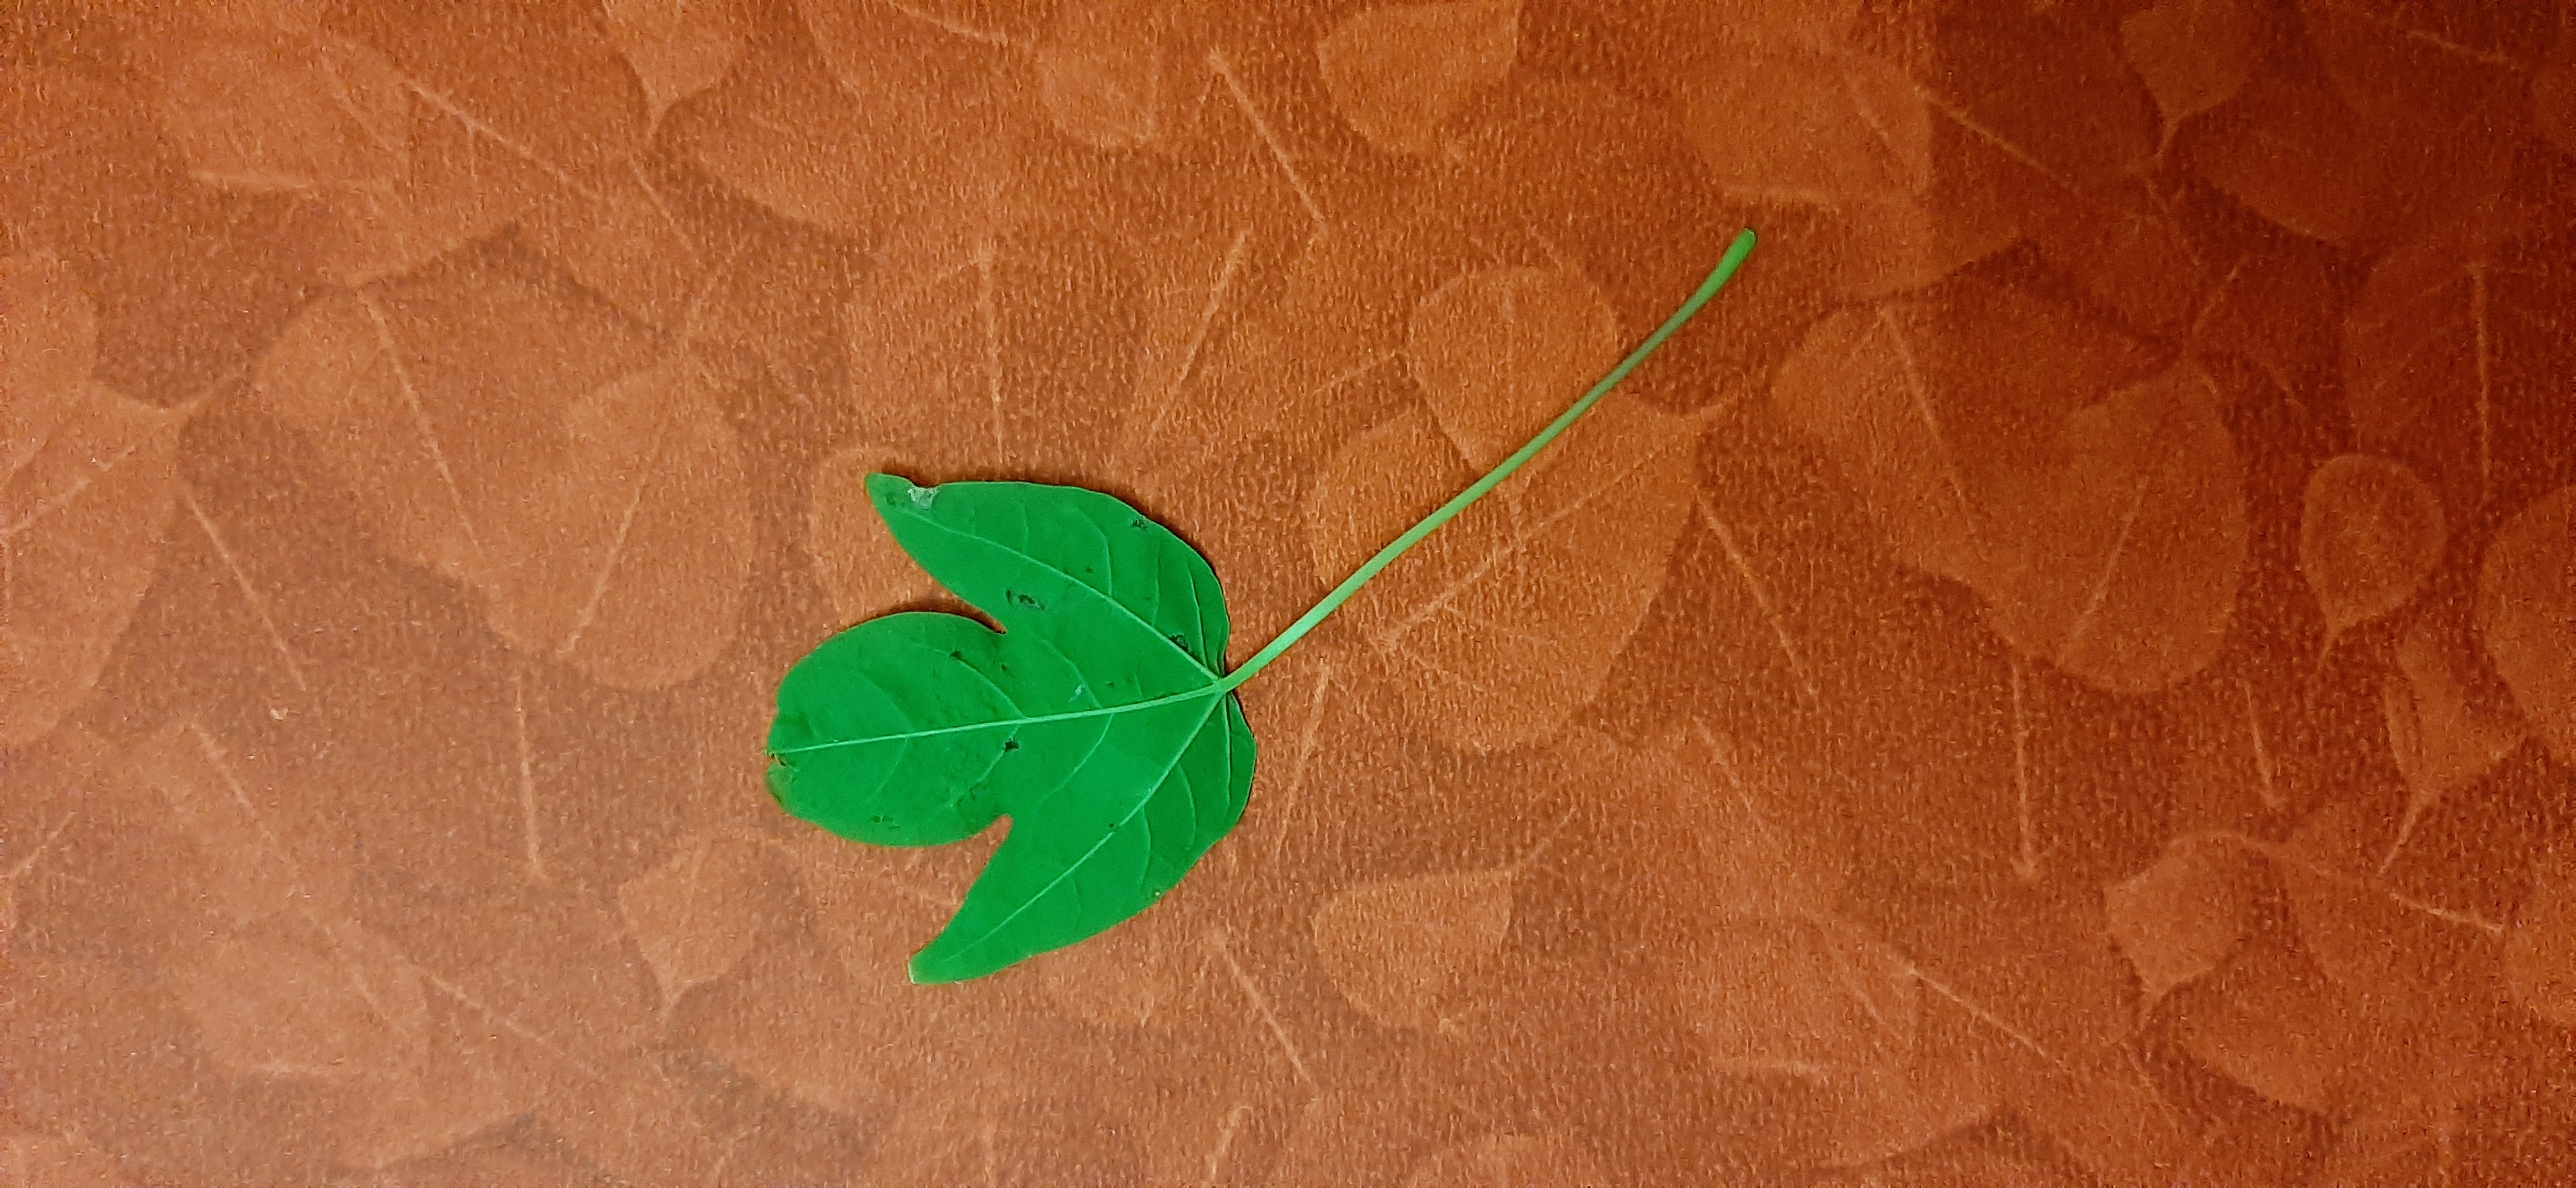
Plant: Papaya